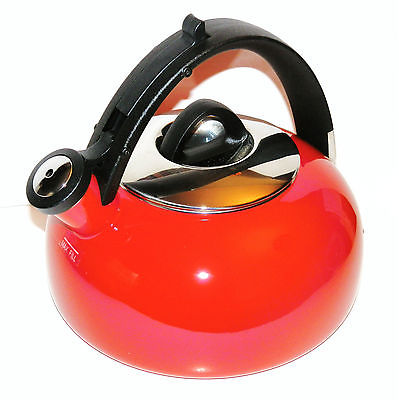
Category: kettle